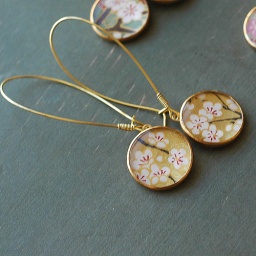
brass and chiyogami paper hand set under plastic